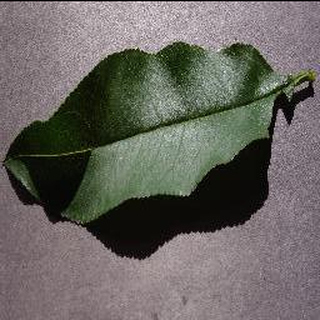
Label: healthy_peach